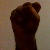
The image shows a hand gesture representing the letter 'S' in Indian Sign Language.